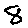
Label: 8